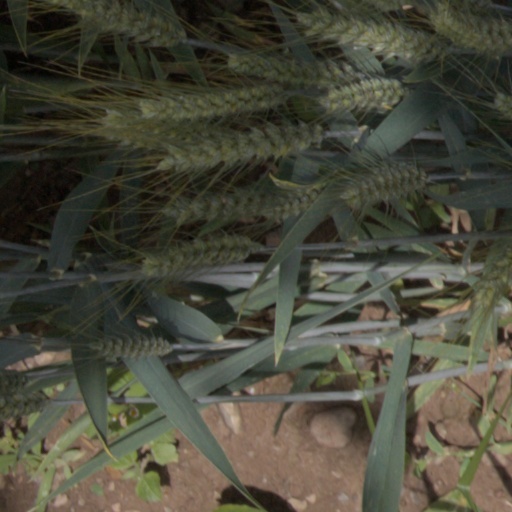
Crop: wheat